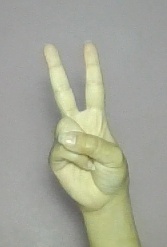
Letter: taa